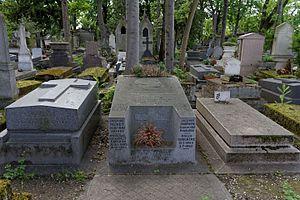
Roger Souchère, né le 21 février 1899 à Courbevoie et mort le 2 juillet 1963, est un architecte et résistant français, membre de l'OCM et fondateur du réseau Cincinnatus.